Hanging Flume

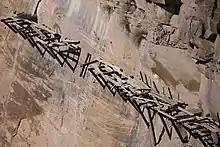
Close up view of the flume, showing the rods that supported the wood.

The Hanging Flume is in poor condition: it has been vandalized in places, some of its wood has been removed, and what remains has deteriorated, particularly where directly exposed to weather. The pine wood is vulnerable to decay and fungi. In April 2004, structural engineers rappelled down to the structure at seven locations to measure and evaluate it. They examined the design of the structure, particularly the bents, of which they identified five distinct types. This preliminary analysis is being used to consider a reconstruction of the flume incorporating the remaining structural elements.